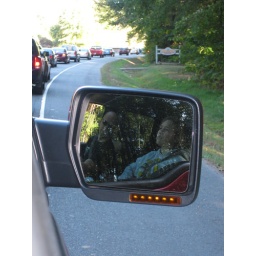
Picture of my dad and sister in the side mirror taken from the back seat of the truck. Thought this was interesting...